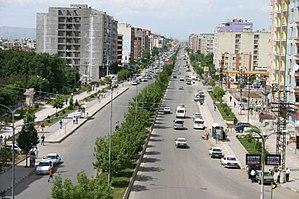
Batman est une ville du Sud-Est de la Turquie, préfecture de la province de Batman et centre du district de Batman. Elle est traversée par la rivière Batman.